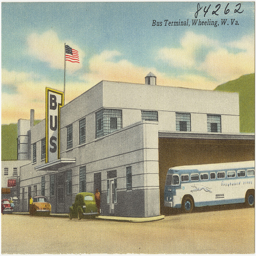
Postcard depicting bus terminal in eastern U.S. city.
a white and blue bus some cars and a building
A painting of a bus station from a bygone era.
A bus station with a bus parked in back and cars parked out front.
A drawing of a bus stop building with vehicles parked